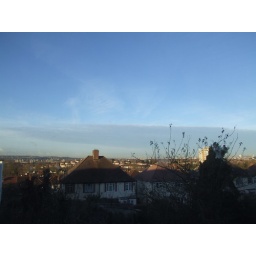
cloud in the sky